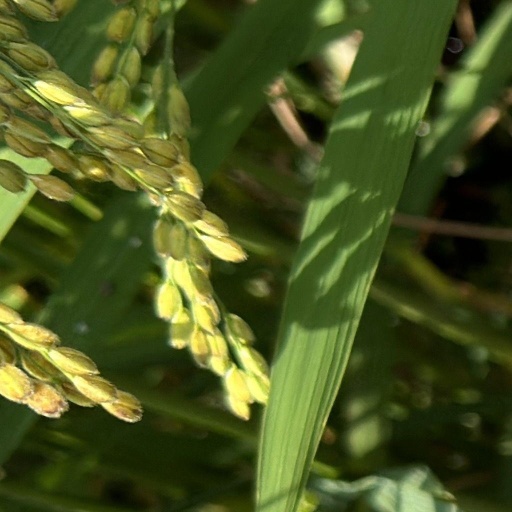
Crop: rice